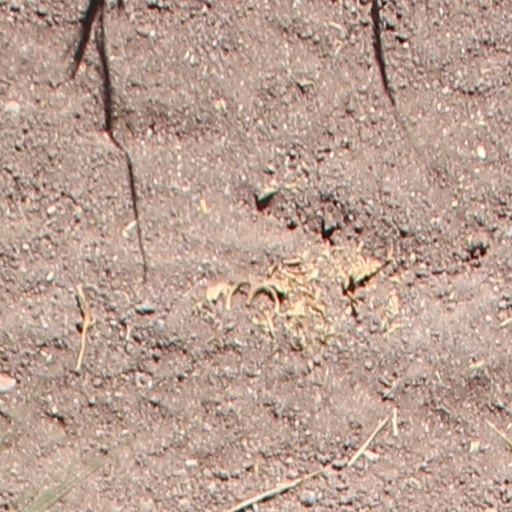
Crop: wheat